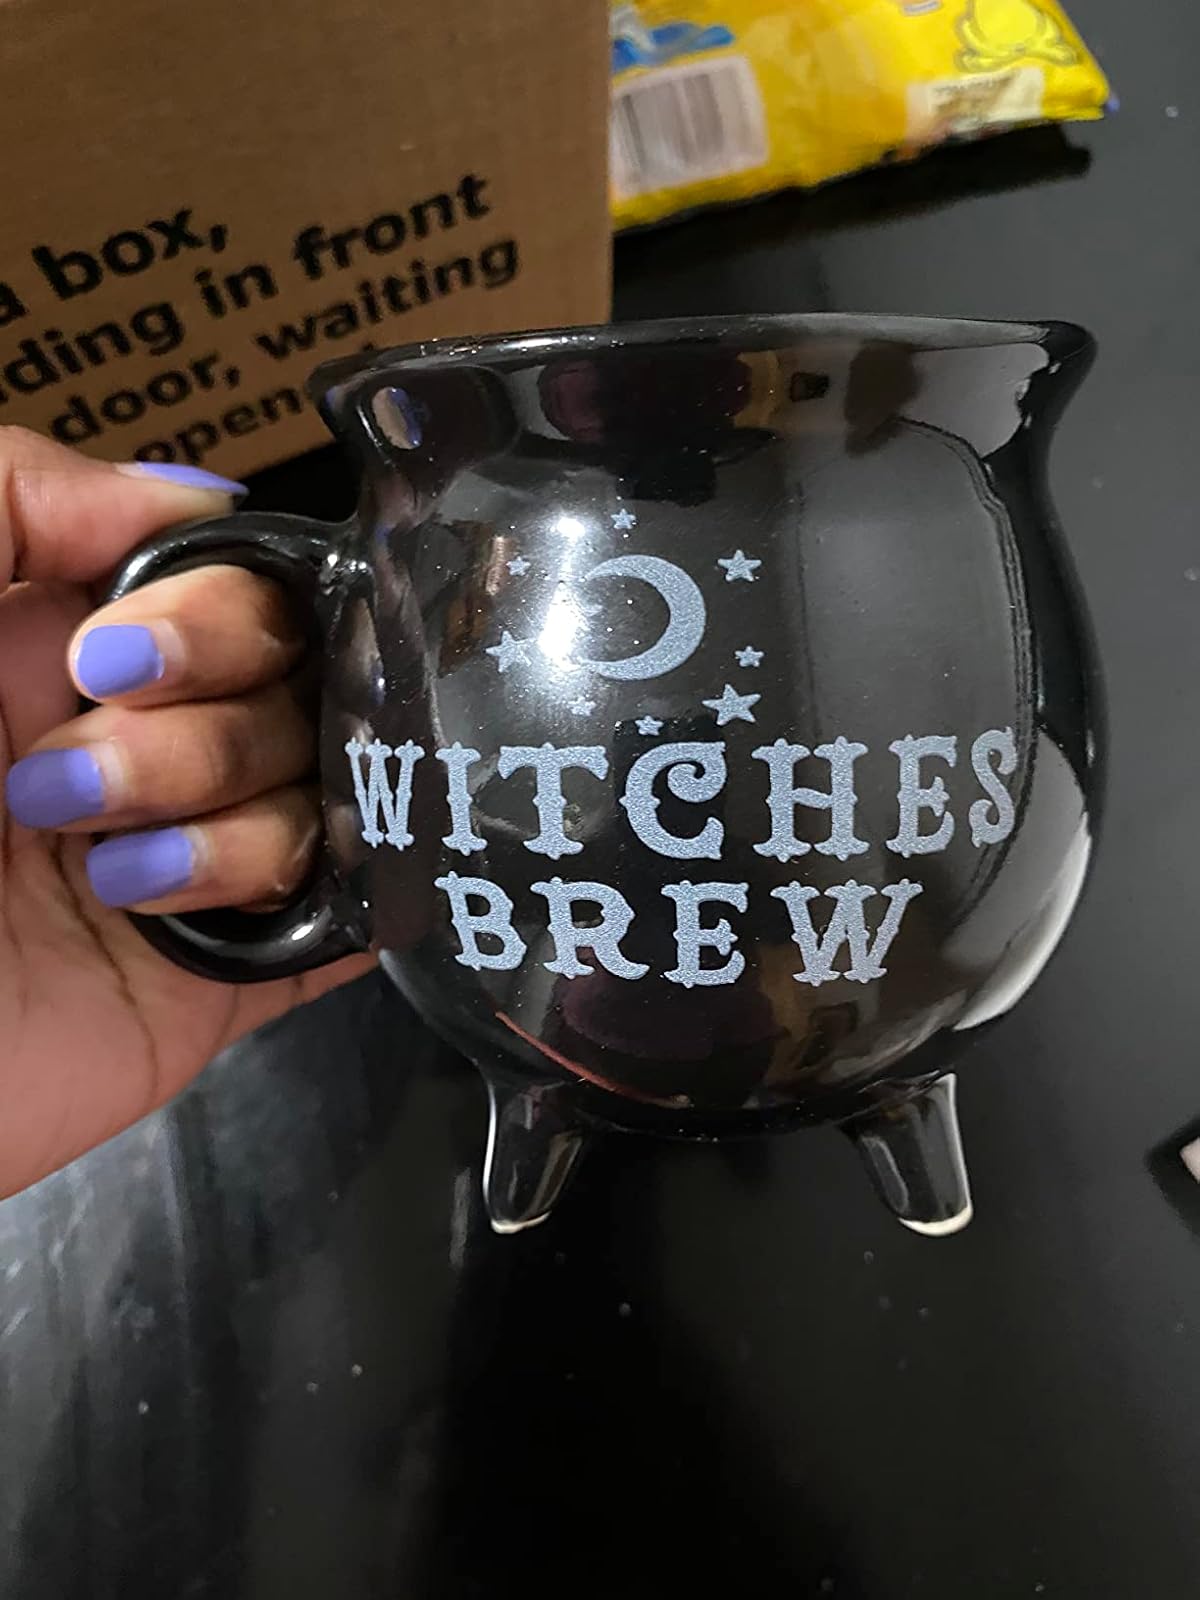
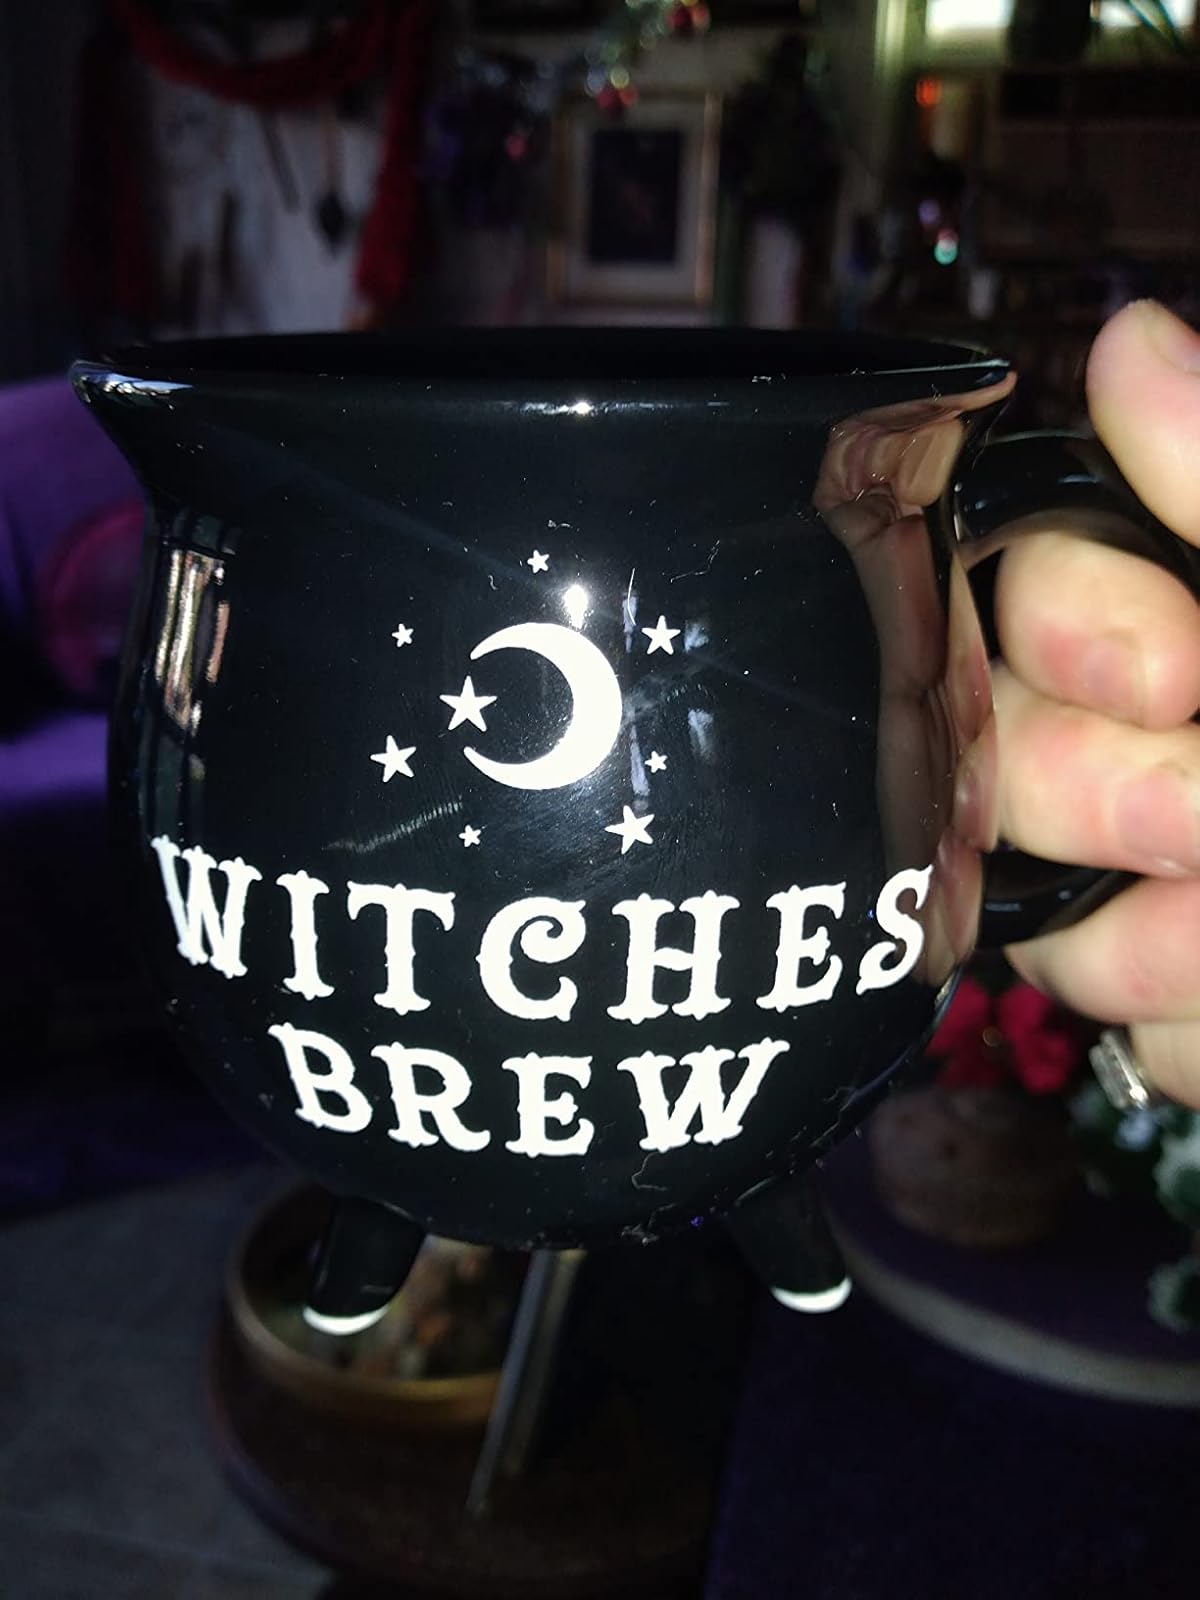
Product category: items_mug
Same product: yes